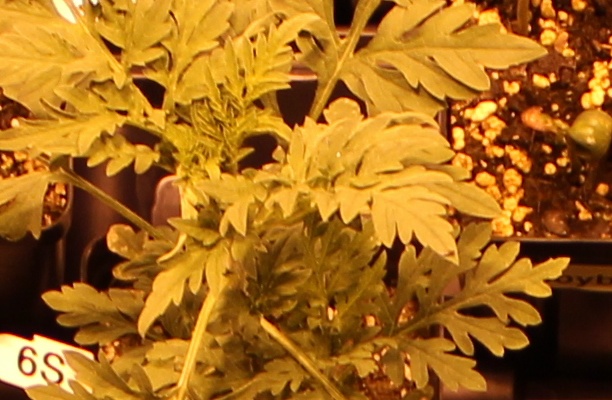
Label: Ragweed